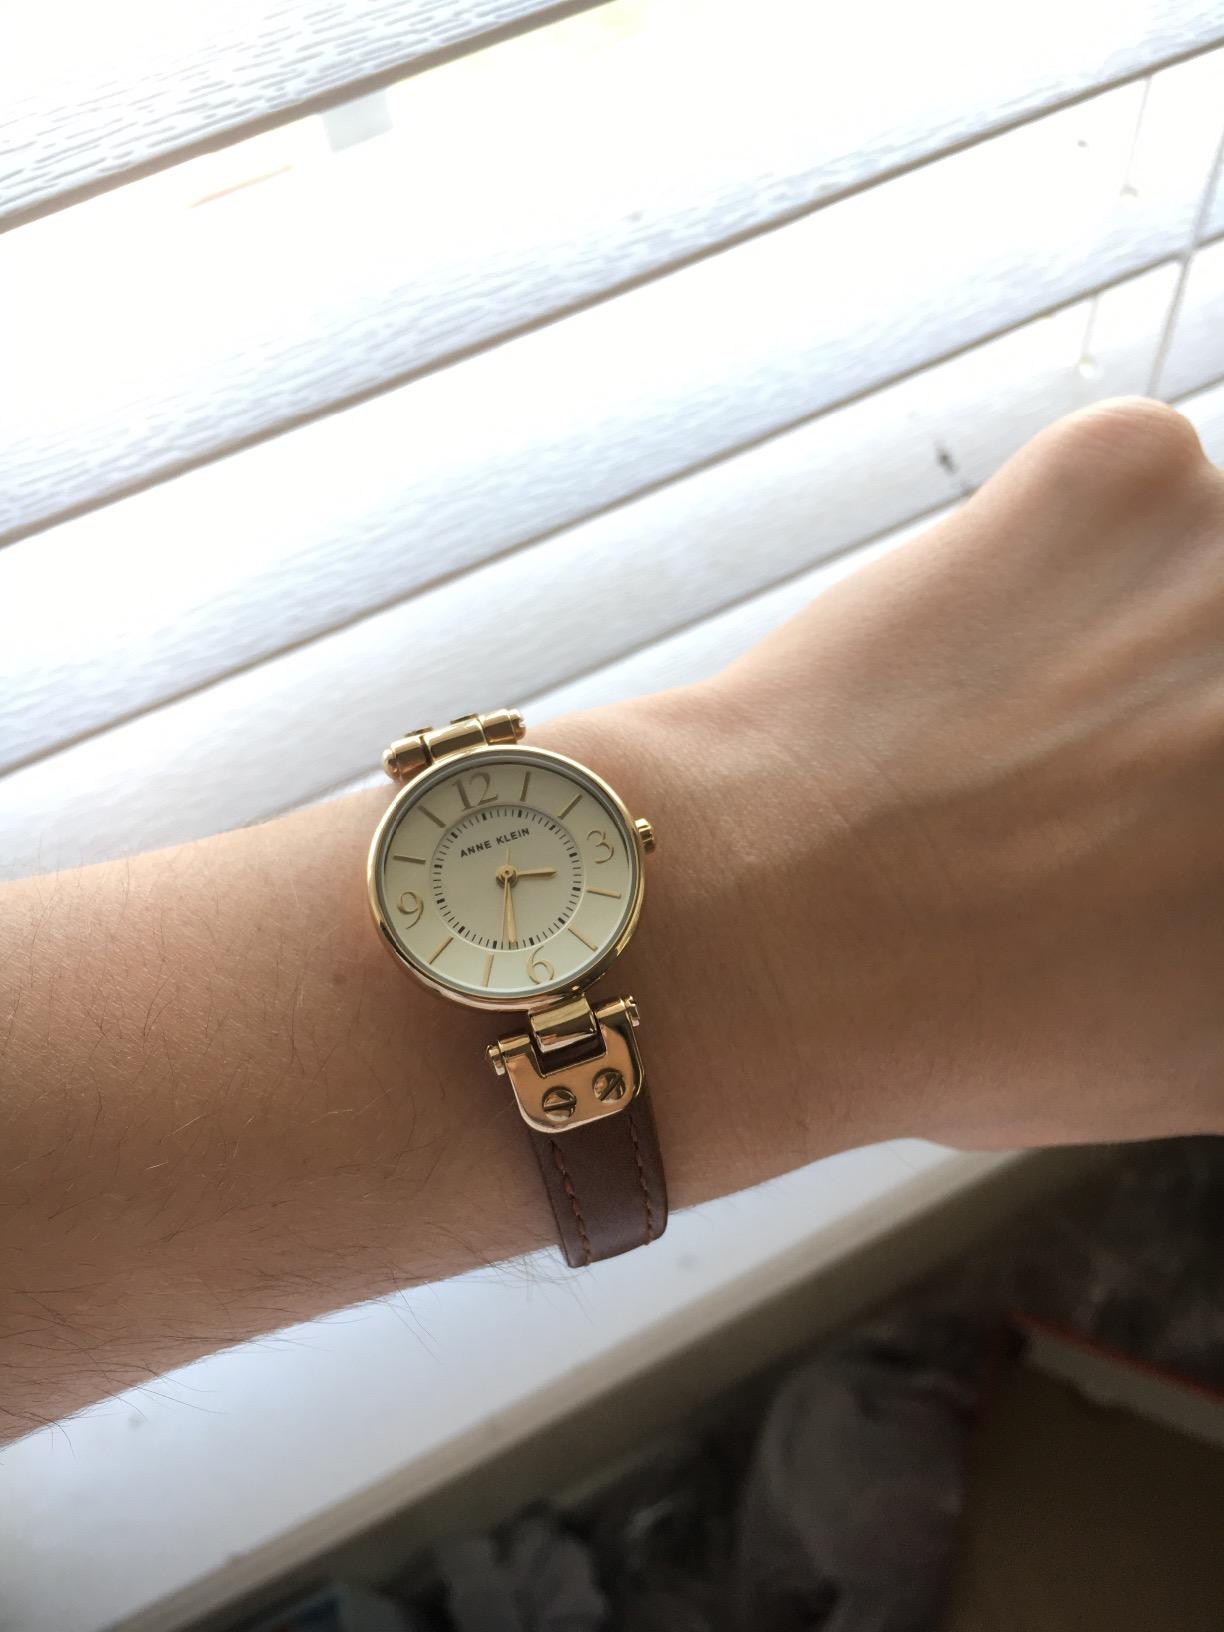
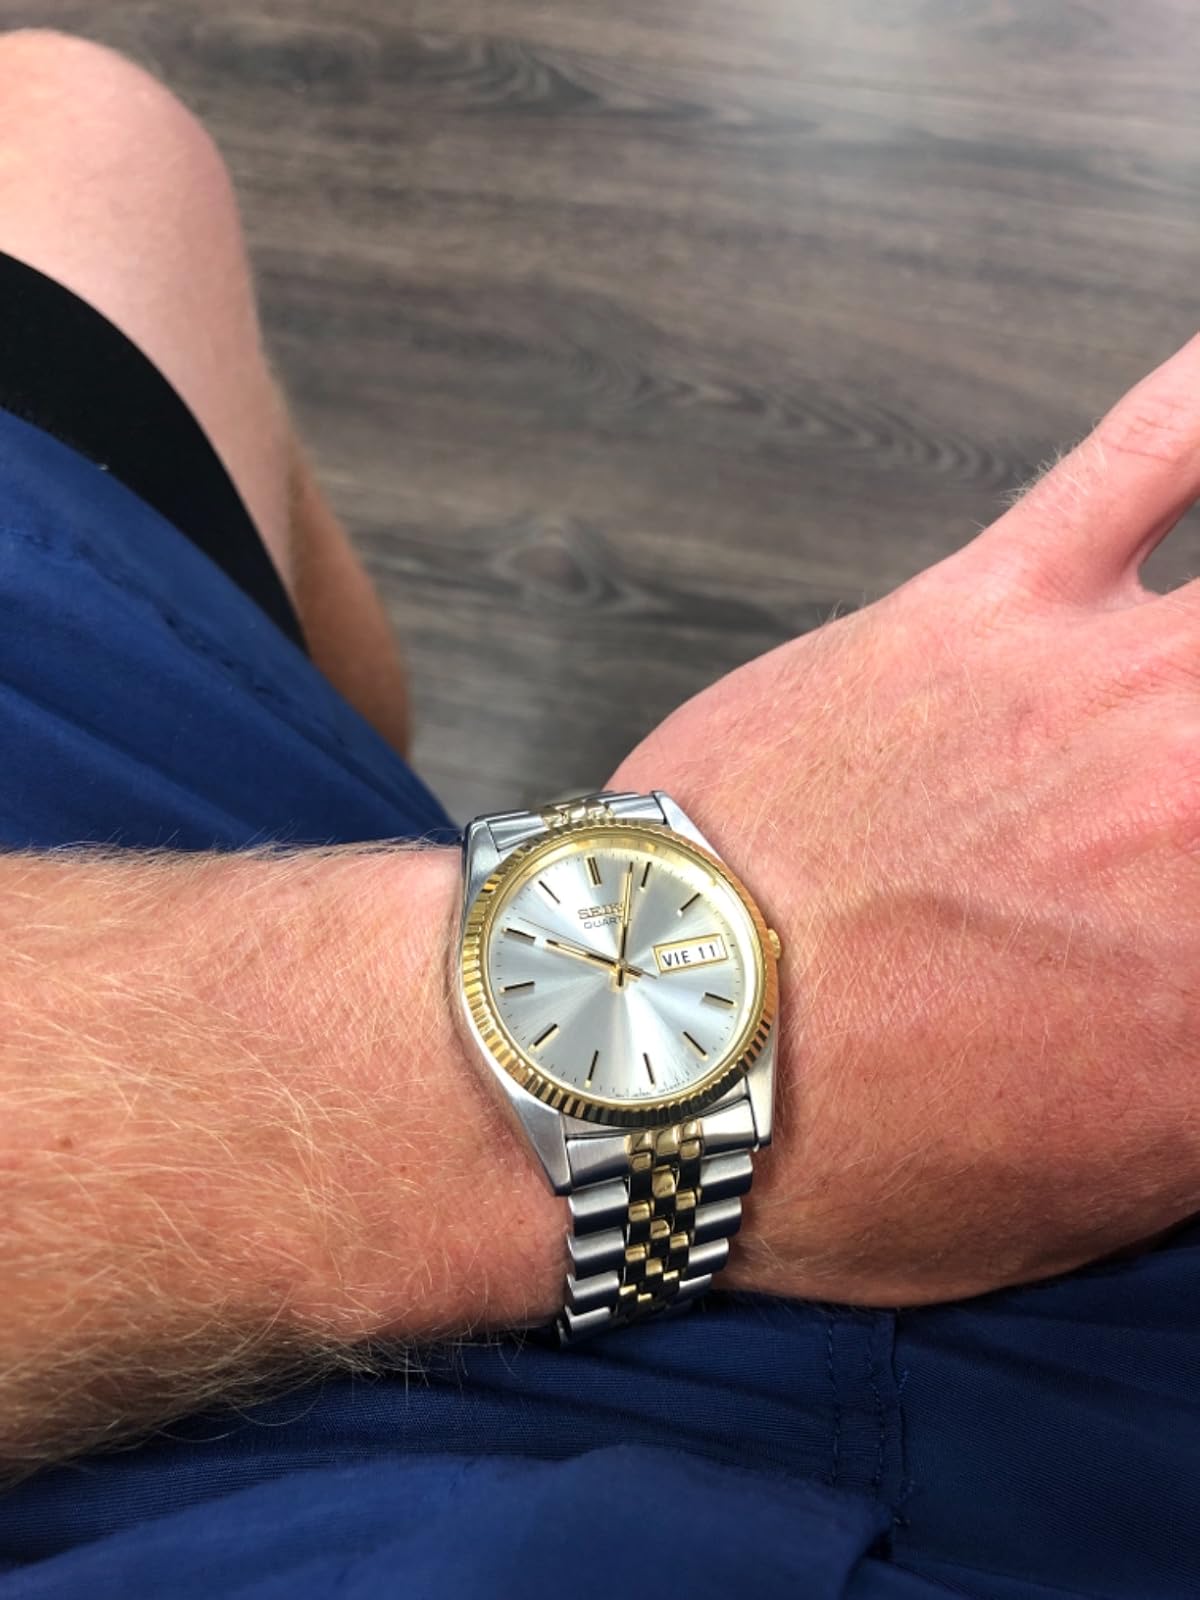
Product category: accessories_watch
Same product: no